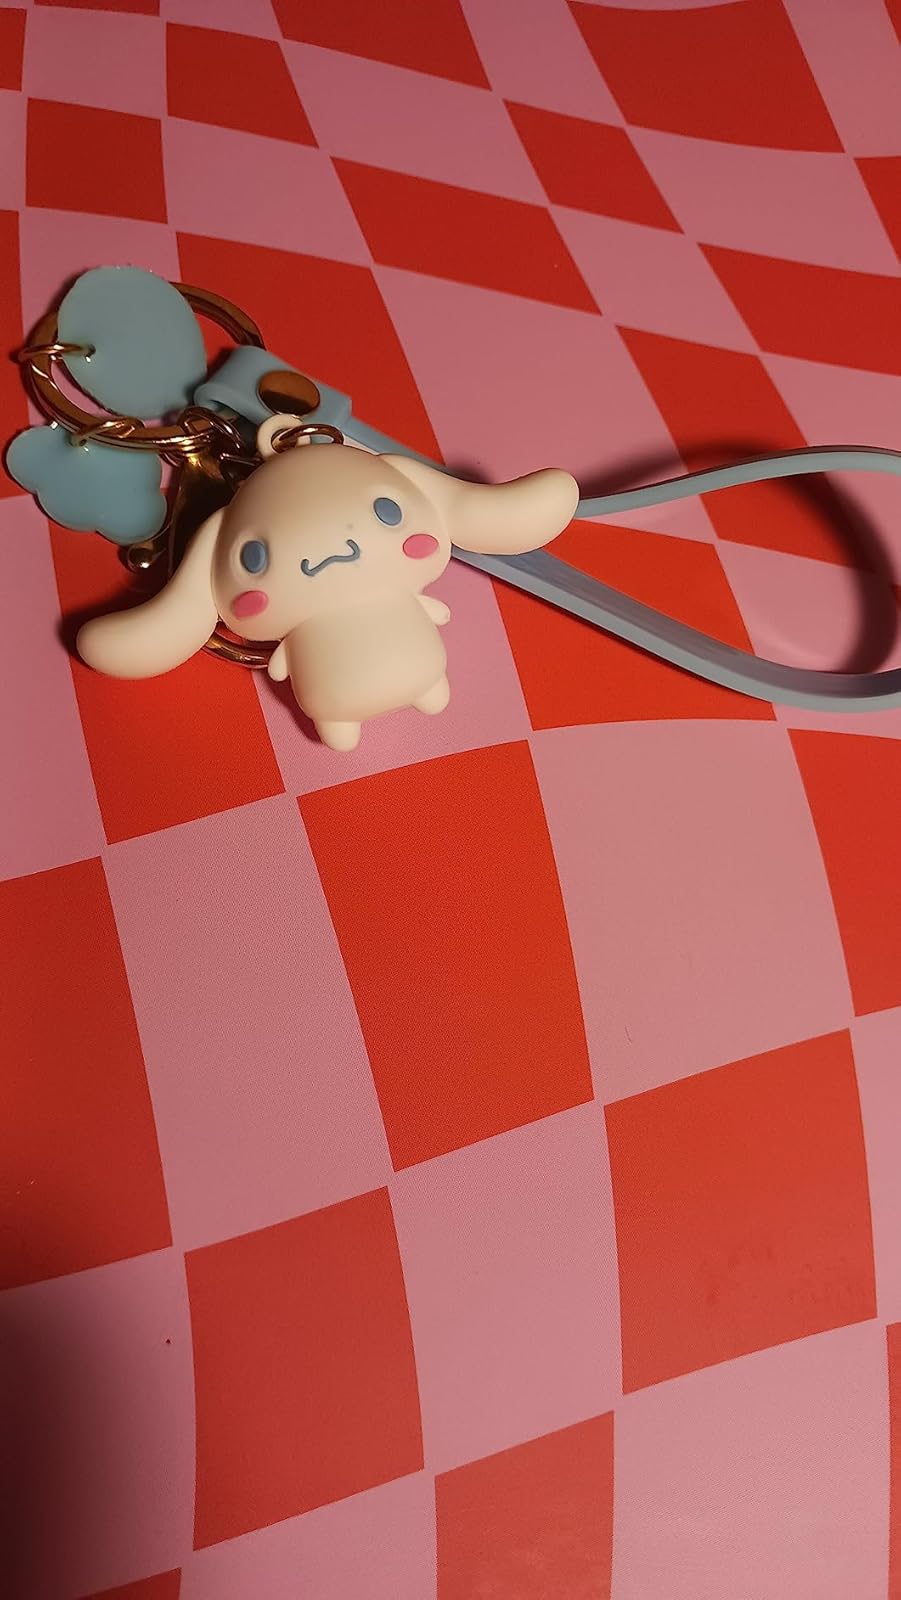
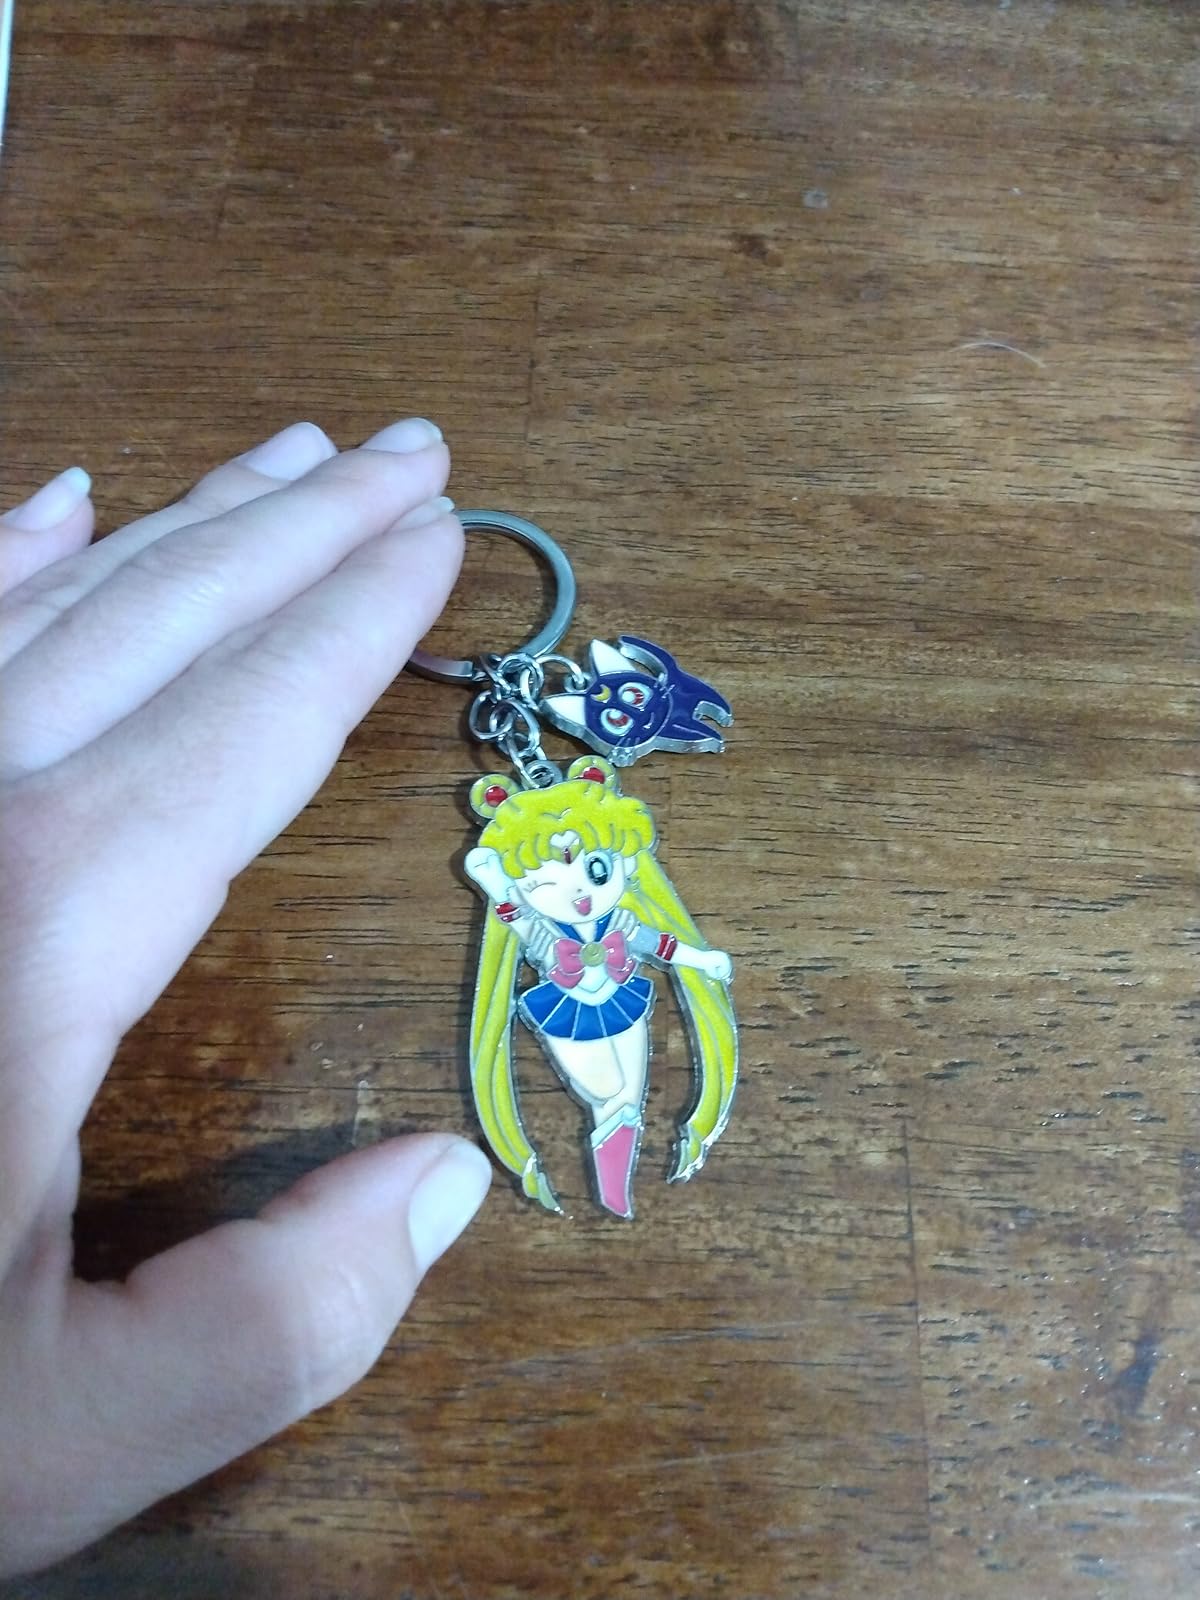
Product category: accessories_keychain
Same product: no